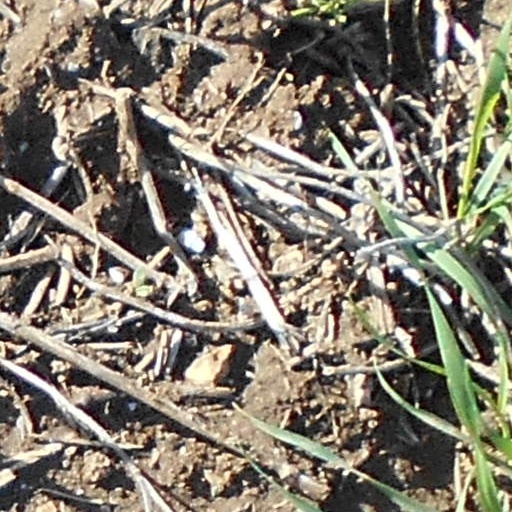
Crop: wheat